Mehrzad Madanchi

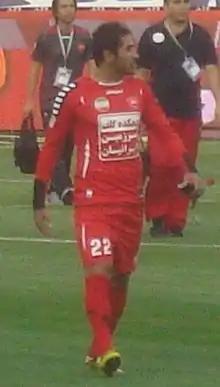
Madanchi with Persepolis in 2013

Mehrzad Madanchi Ardekani (born 12 October 1983) is an Iranian former football midfielder who last played for Fajr Sepasi.